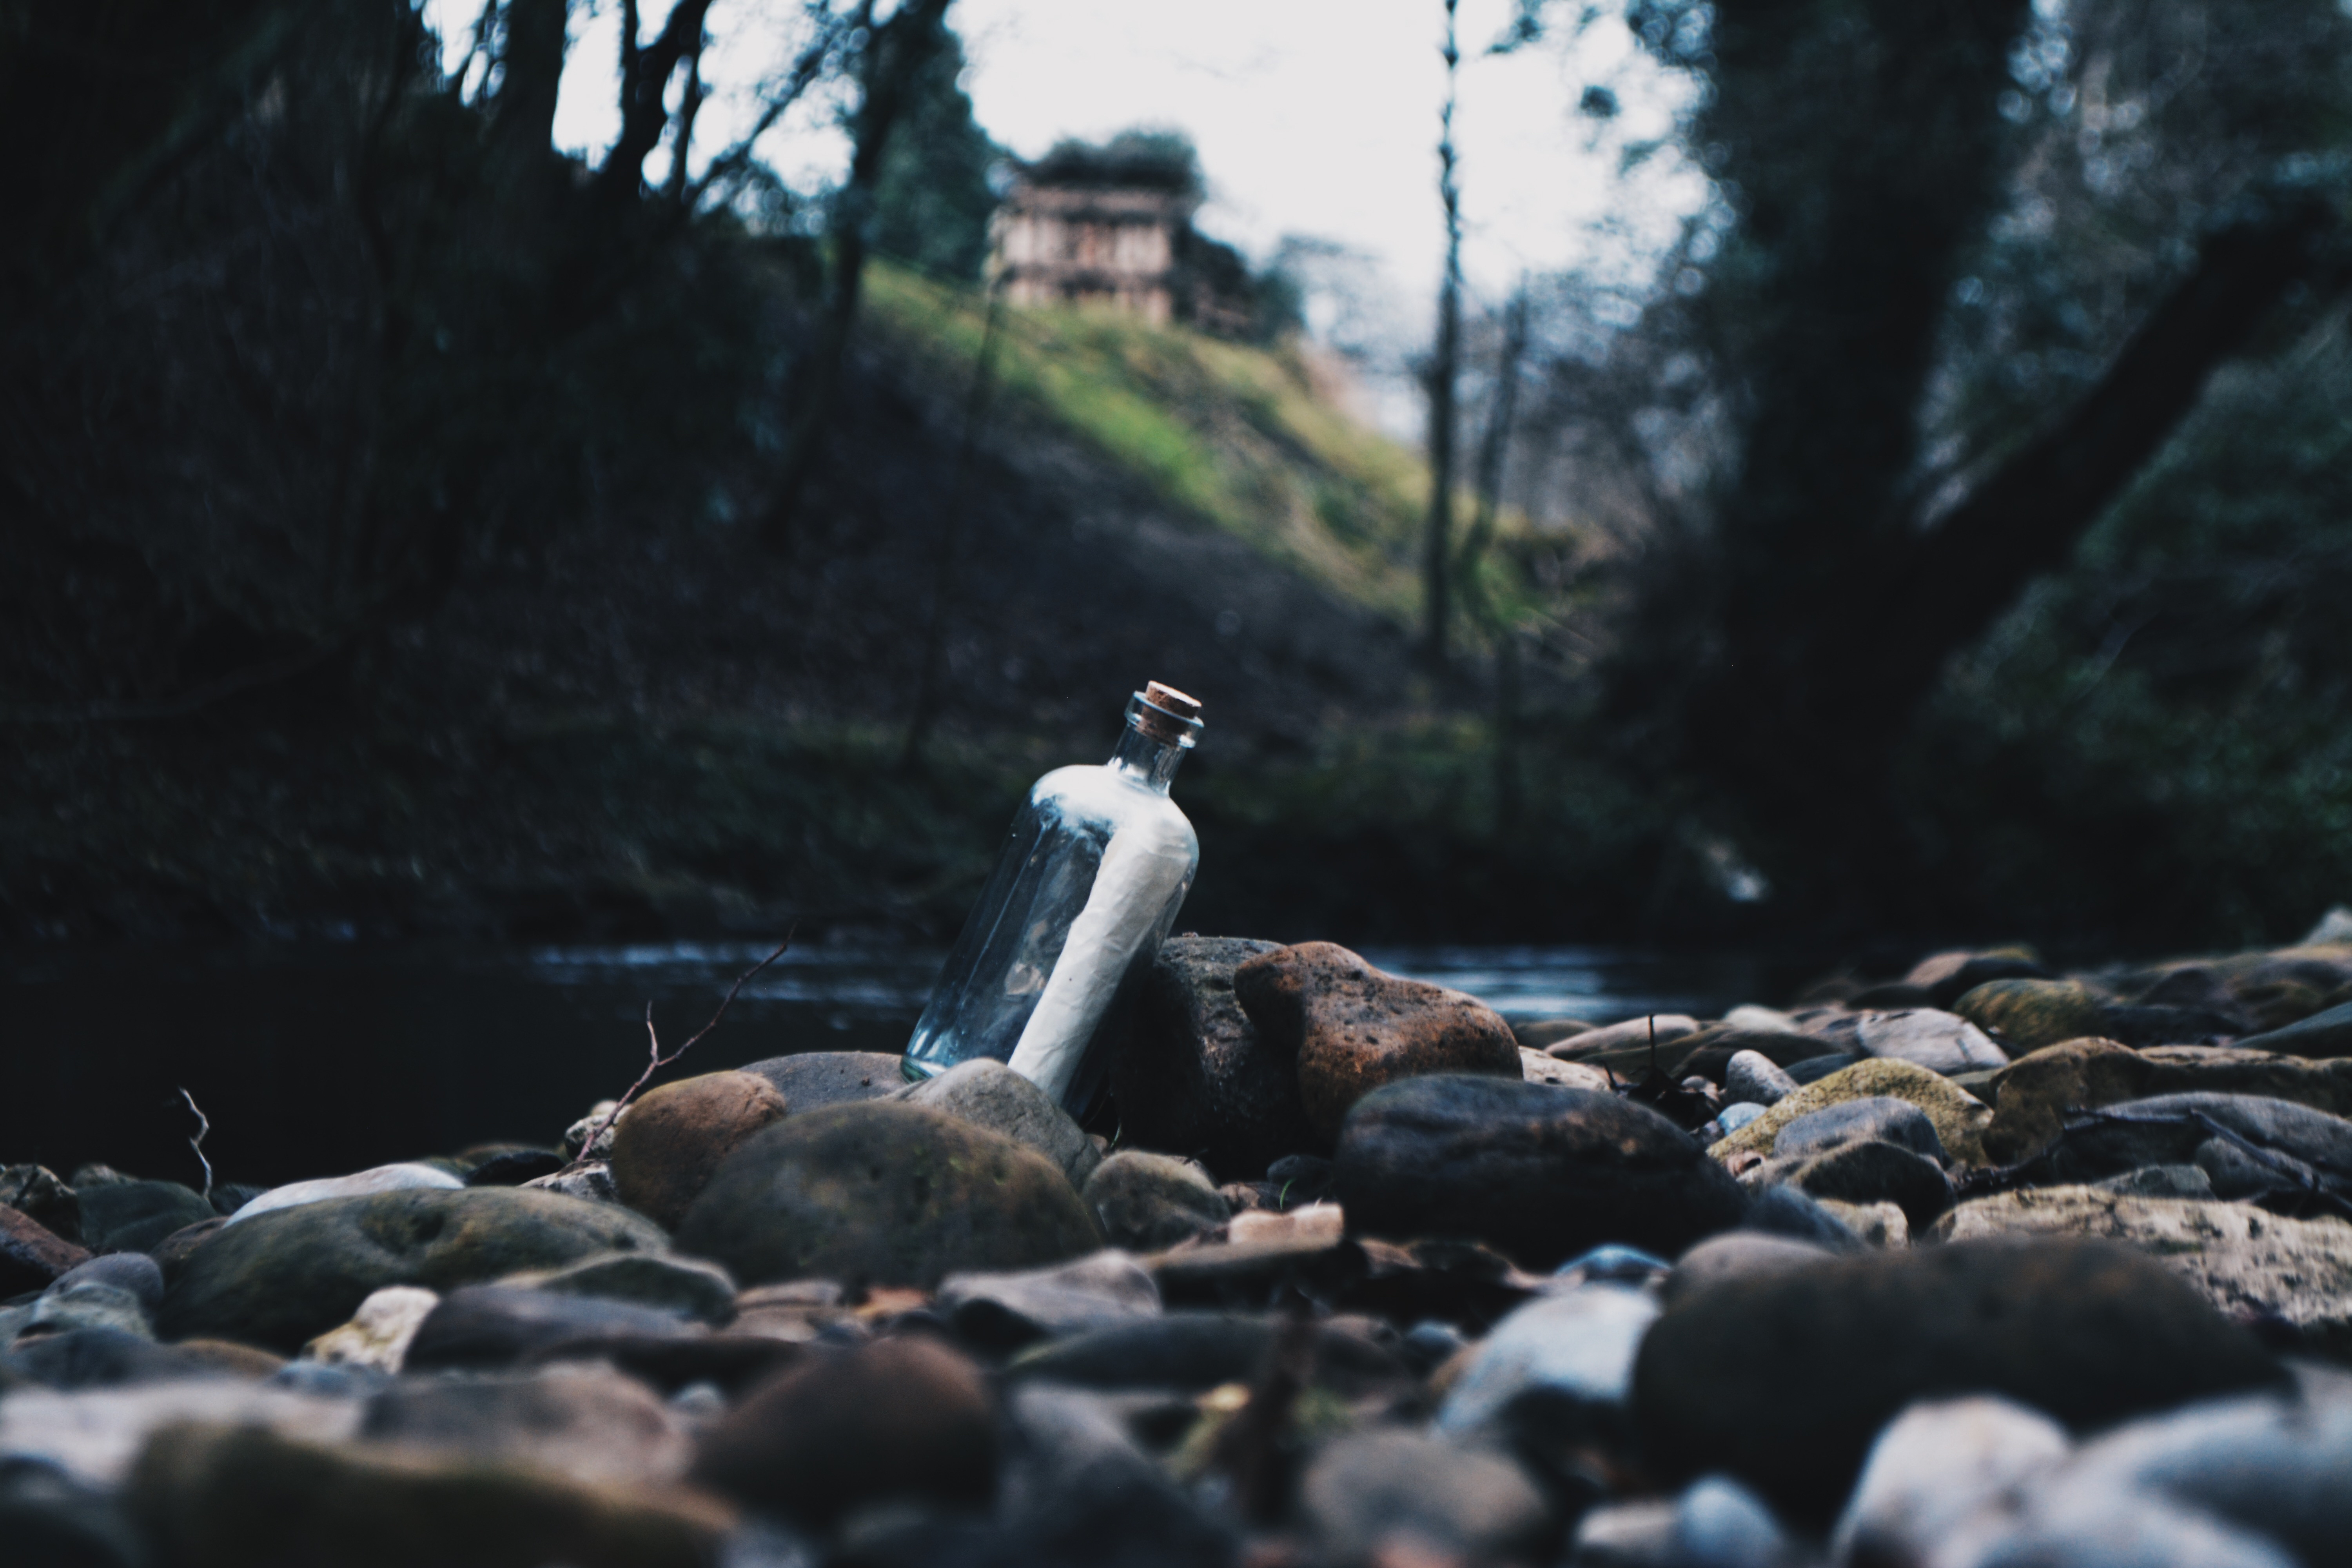
water, nature, rock, wilderness, river, stream